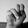
ASL letter: N